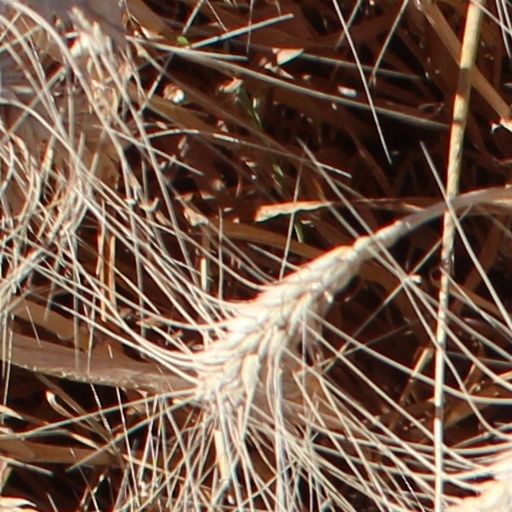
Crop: wheat